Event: Nepal Earthquake
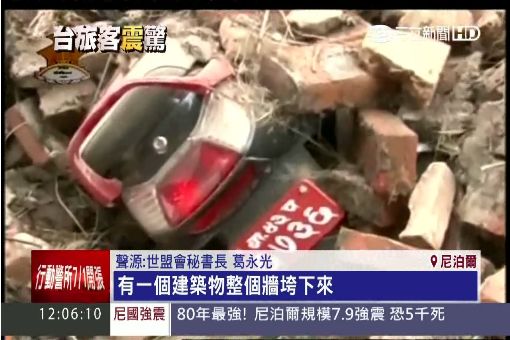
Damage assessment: damage